Karl Iagnemma

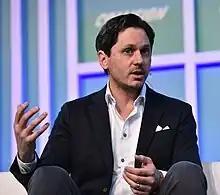
Iagnemma at the Collision conference in 2018

Karl Iagnemma (born October 19, 1972) is an American writer and research scientist. He was the CEO of self-driving technology company Motional. He is now the CEO of Vecna Robotics.